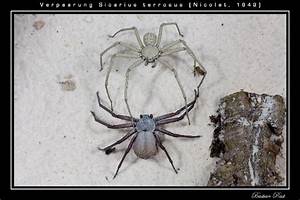
Label: spider